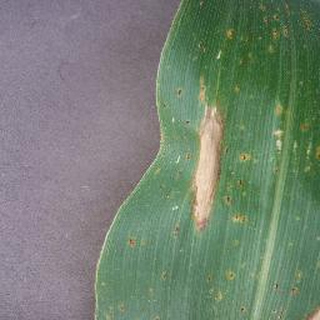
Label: corn_northern_leaf_blight